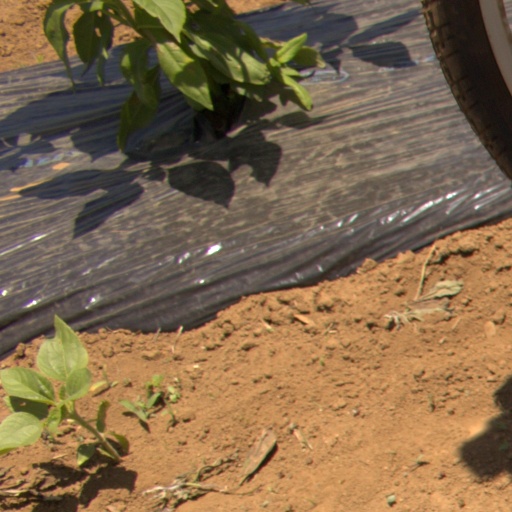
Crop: Jerusalem artichoke